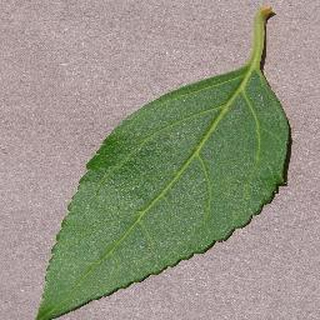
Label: healthy_cherry